Episodic-like memory

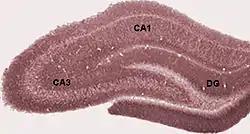
Subdivisions of the hippocampus in a rat brain. Information is projected through a path which begins with the dentate gyrus (DG), then to area CA3, CA1, and finally to the subiculum.

The ability to encode and retrieve past experiences relies on the circuitry of the medial temporal lobe, a brain structure that includes the hippocampus and other para-hippocampal cortical areas. The organization of these brain areas is largely conserved across mammalian species as are the major pathways that information travels between the medial temporal lobe and the neocortex. Because of this strong parallel between animal brain structures and the structures involved in human episodic memory, there is reason to believe that not only do some animals possess the ability to form what-where-when memories, but that this episodic-like system may be more comparable to human episodic memory than once thought.